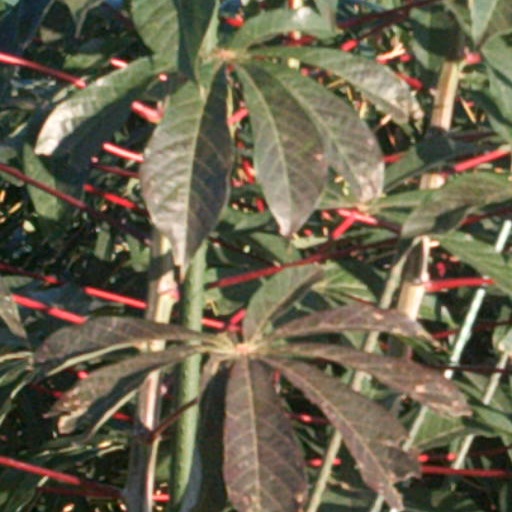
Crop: cassava